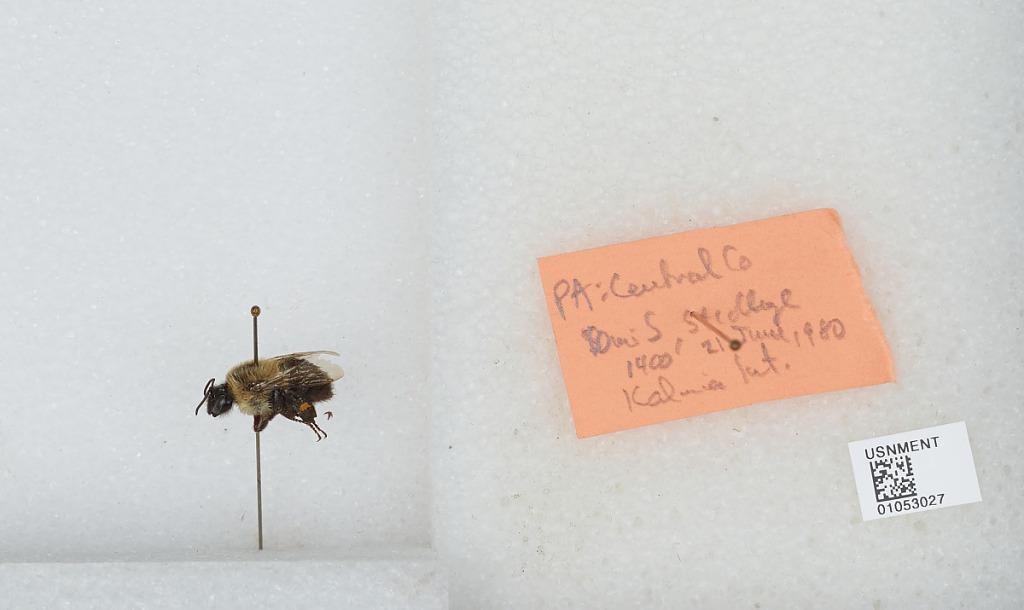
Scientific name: Bombus sp.
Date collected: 1980-6-21
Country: United States
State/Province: Pennsylvania
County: Centre
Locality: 10 miles South of State College
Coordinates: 40.6306, -77.85